Multiculturalism

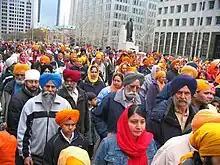
Sikhs celebrating the Sikh new year in Toronto, Canada

Brazil has been known to acclaim multiculturalism and has undergone many changes regarding this in the past few decades. Brazil is a controversial country when it comes to defining a multicultural country. There are two views: the Harvard Institute of Economic Research points to the fact that Brazil has a large mixed-race population, while researcher Erkan Gören of the University of Oldenburg notes that virtually all Brazilians speaks Portuguese.